Mizoguchi Station

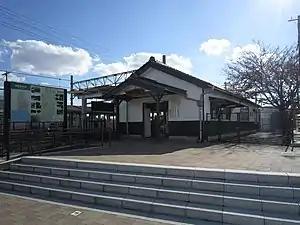
Mizoguchi Station November 2018

is a passenger railway station located in the city of Himeji, Hyōgo Prefecture, Japan, operated by West Japan Railway Company (JR West).